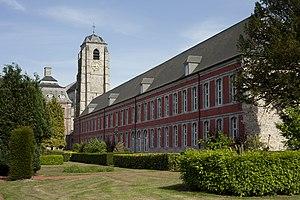
Fondée en 1130 This is a photo of a monument in Wallonia, number: 56085-PEX-0001-01
L'abbaye de Bonne-Espérance est située à Vellereille-les-Brayeux, aujourd'hui dans la commune d'Estinnes, à 4 km au sud-ouest de Binche, en Belgique.